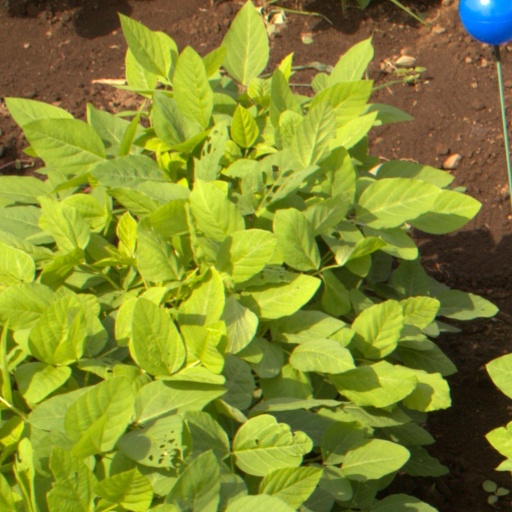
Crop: soybean